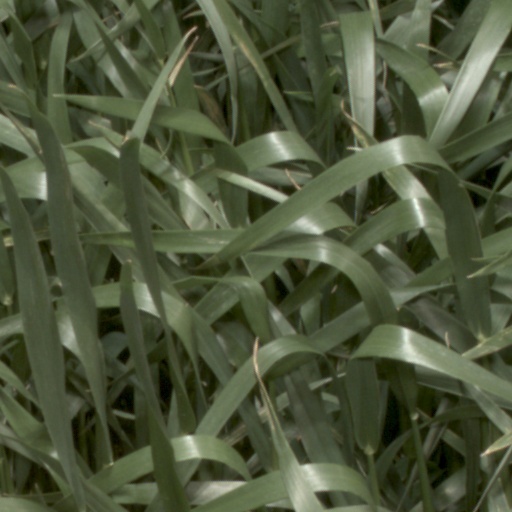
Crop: wheat